Minimum bottleneck spanning tree

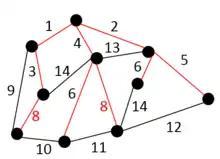
Minimal Bottleneck Spanning Tree

In an undirected graph and a function , let be the set of all spanning trees "T". Let "B"("T") be the maximum weight edge for any spanning tree "T". We define subset of minimum bottleneck spanning trees "S"′ such that for every and we have for all "i" and "k".